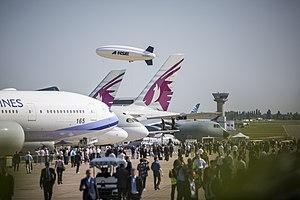
T-C350 exposé au salon du Bourget
La société A-NSE est une entreprise française fondée en 2010, co-fondée par le Vice-amiral d'escadre Patrick Hébrard. Elle travaille sur l'utilisation de ballons dirigeables et de ballons captifs pour des missions de surveillance et de renseignement.